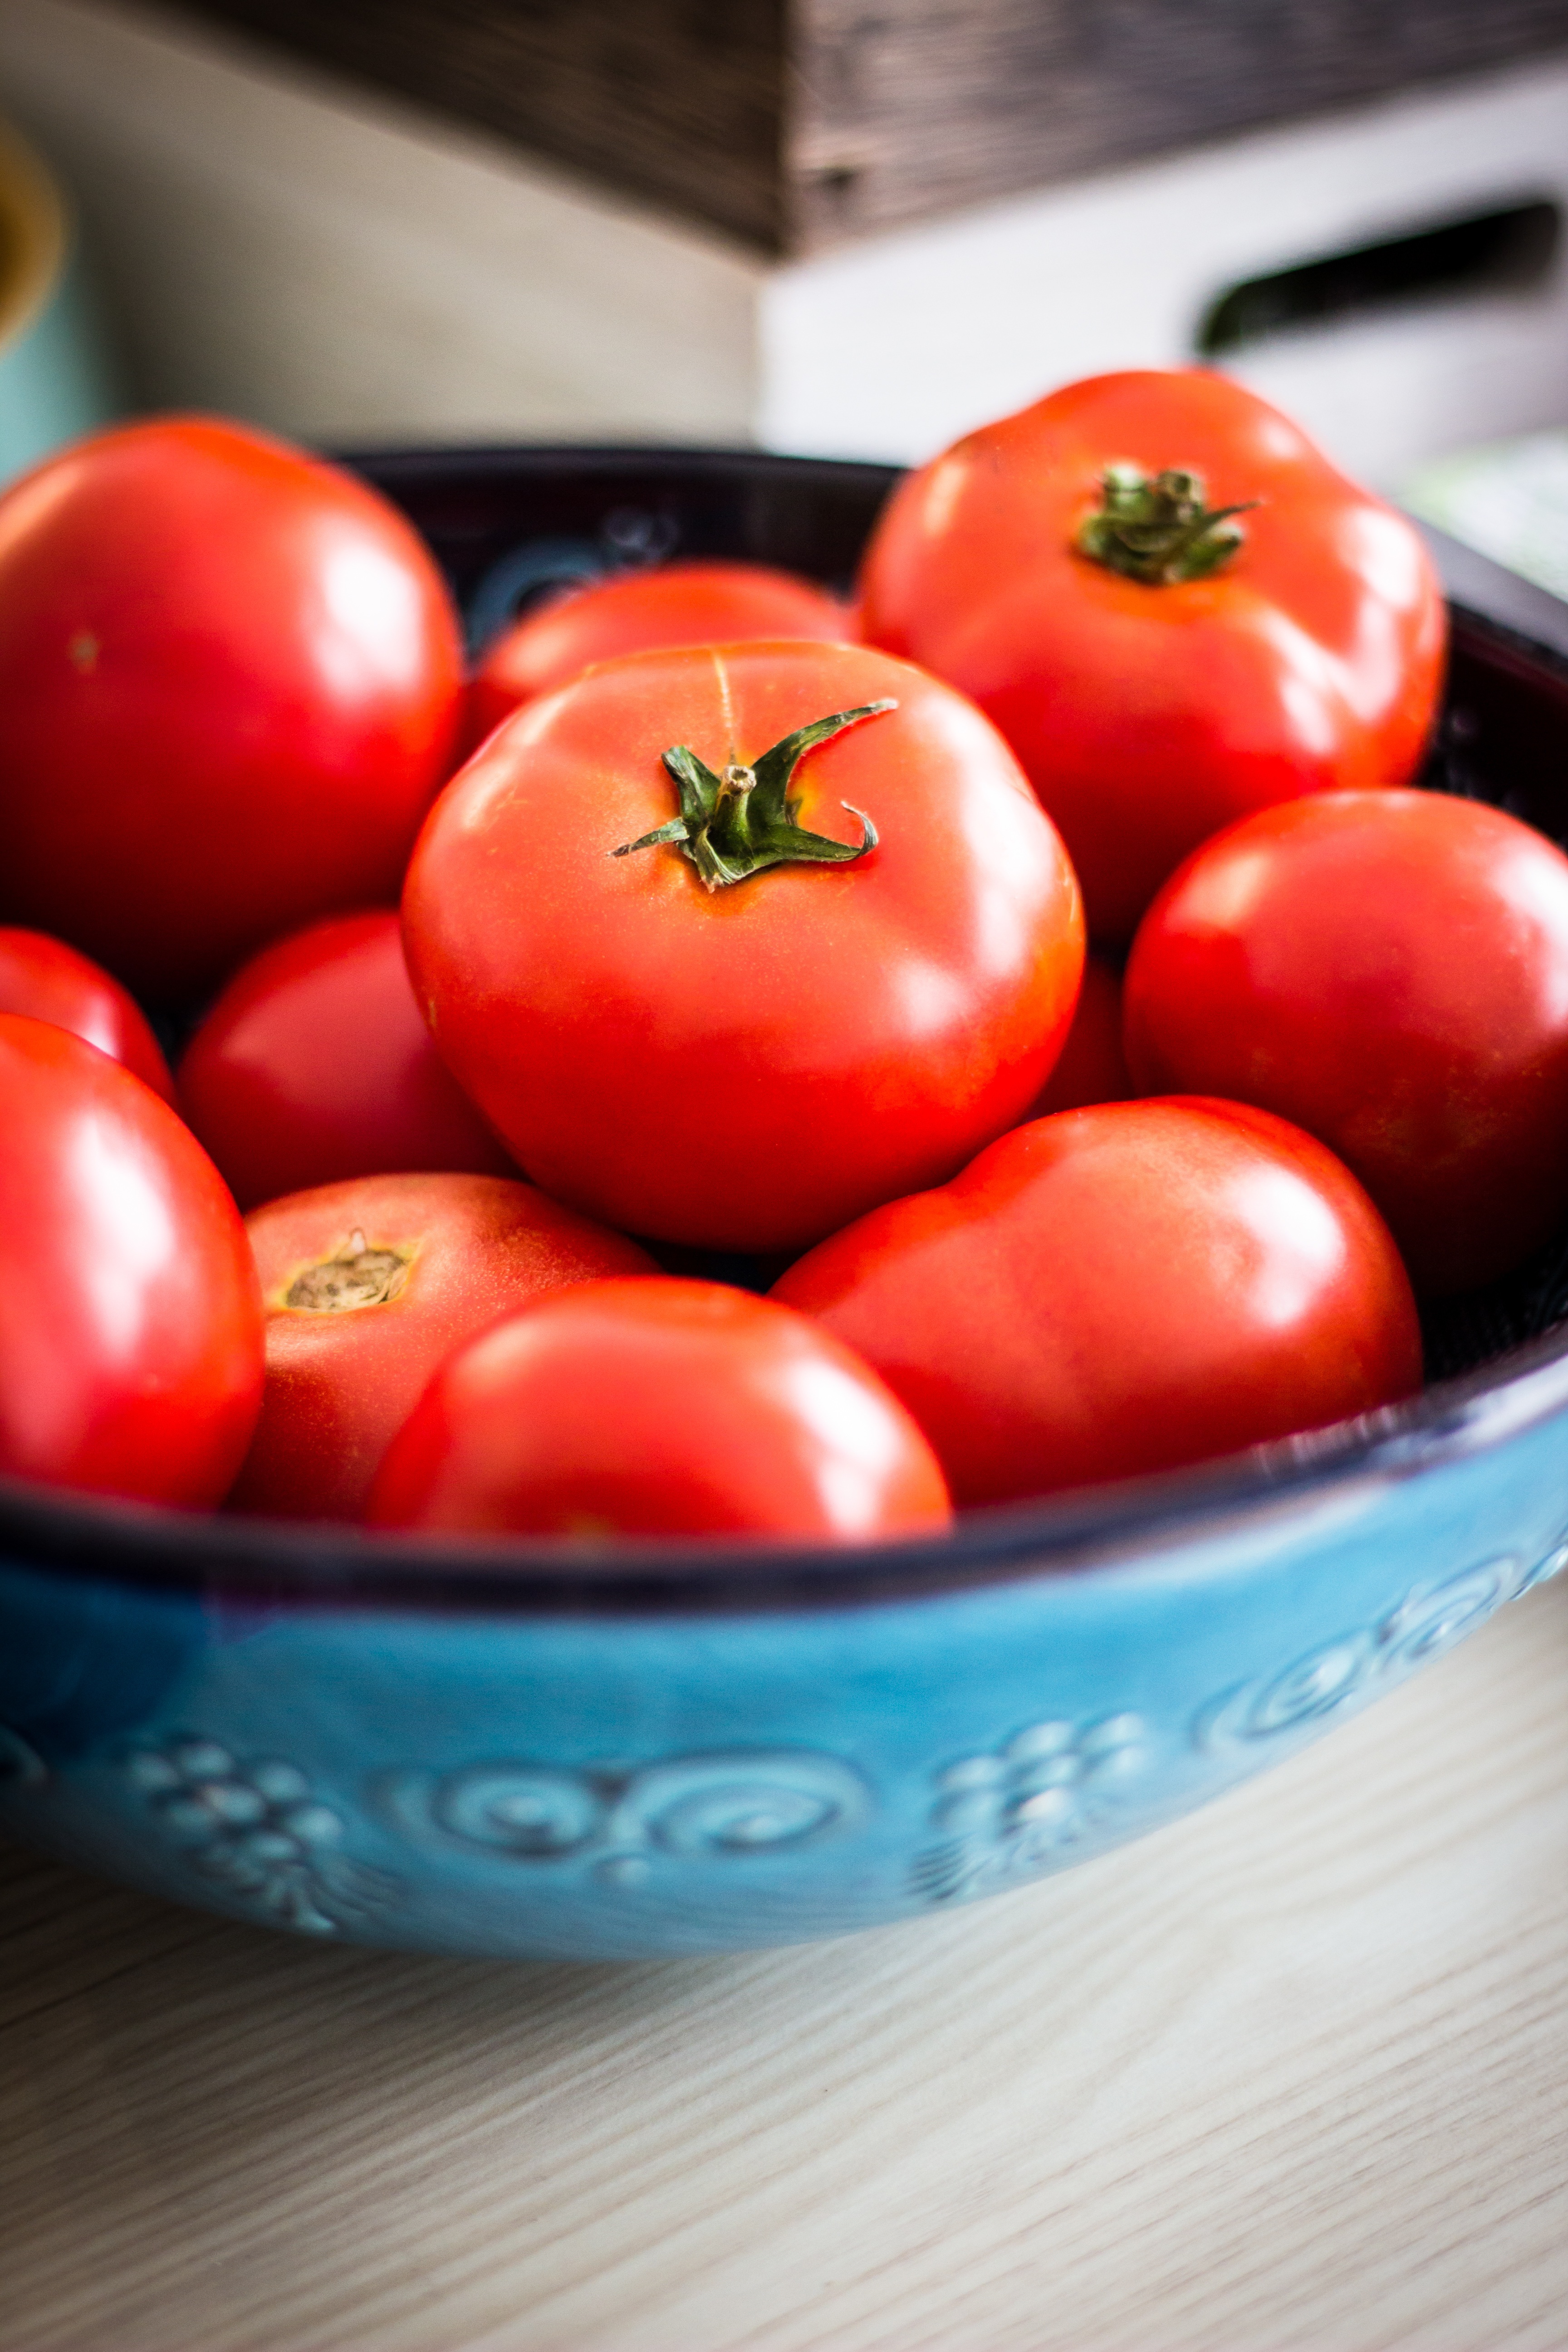
plant, fruit, ripe, bowl, dish, food, red, produce, vegetable, fresh, healthy, tomato, nutrition, tomatoes, diet, organic, flowering plant, land plant, potato and tomato genus